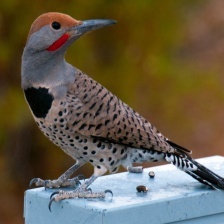
Species: GILDED FLICKER
Scientific name: COLAPTES AURATUS